Ralph H. Scott

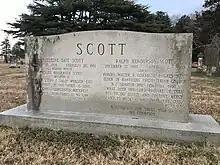
Ralph H. Scott gravestone

Scott was targeted by Republicans for his support of the governor's tobacco tax and narrowly won reelection by 13 votes in 1970. He shrugged aside the close contest, saying, "I got twelve more votes than I needed." In 1975 Scott chaired the Committee on Appropriations. In order to secure money for vocational rehabilitation projects for disabled persons, he appointed a subcommittee on the matter which met once and voted to recommend increased funding. He repeated this recommendation to the Senate and the appropriations were passed.